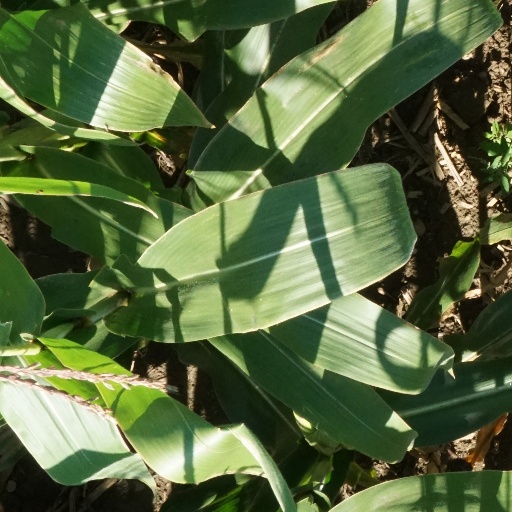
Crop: maize; corn